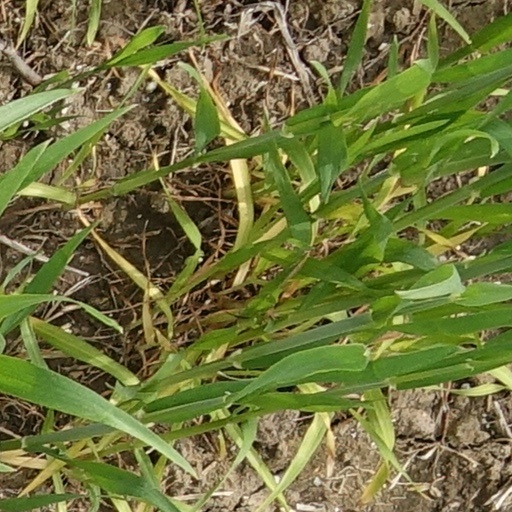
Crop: wheat